Battle of Fraustadt

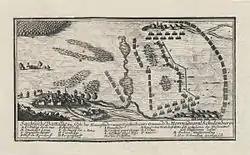
Saxony (Left), Sweden (Right)

On the left flank, the Swedish cavalry under Alexander Hummerhielm had some trouble passing through a frozen swamp, but the Saxon cavalry did not use that advantage. After regrouping, the Swedes charged the Saxon Garde du Corps and Chevaliers Garde regiments three times, utterly routing them. Colonel von Krassow, commander of the Swedish cavalry on the right flank, passed outside the left Russian flank with 12 dragoon squadrons, near the village of Röhrsdorf, and engaged the Saxon Cavalry covering the Russian flank. After witnessing the destruction of the Saxon right flank, the left flank fled, and were routed by the Swedish dragoons. Colonel von Krassow's cavalry then wheeled clock-wise into the Saxon-Russian rear, which caused several of the Saxon regiments to break formation.